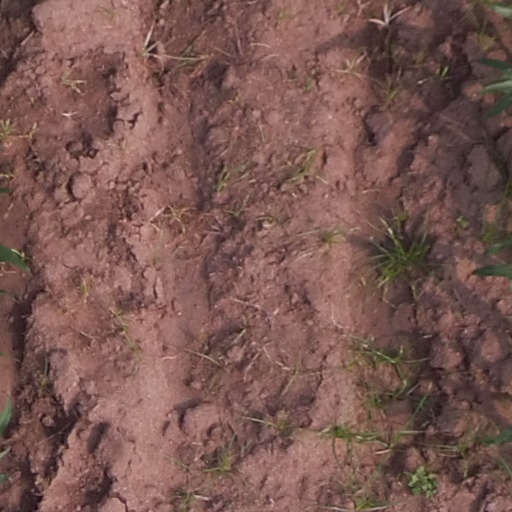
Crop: maize; corn